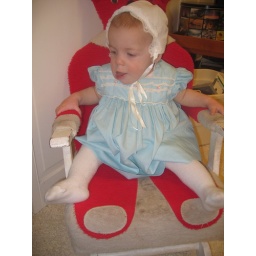
Bella in the bear chair